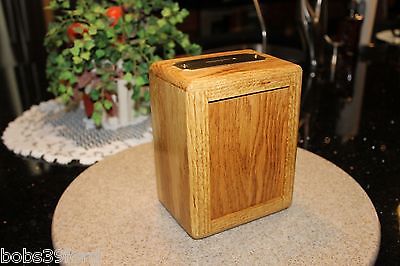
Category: cabinet